Zrazy
Also known as:
ar - Arabic: زرازي
be - Belarusian: Зразы
be-tarask - Belarusian (Taraškievica orthography): Зразы
de - German: Zrazy
el - Greek: Ζράζι
es - Spanish: Zrazy
ja - Japanese: ズラズィ
jv - Javanese: Zrazy
kk - Kazakh: Зразы
lt - Lithuanian: Zrazai
pl - Polish: Zrazy
pt - Portuguese: Zrazy
ru - Russian: Зразы
uk - Ukrainian: Зрази
vi - Vietnamese: Zrazy
Category: meat (beef meatball)
Cuisine: Polish, Belarusian, Lithuanian
Associated cuisines: Polish, Belarusian, Lithuanian
Area: Poland, Belarus, Lithuania
Countries: Poland, Belarus, Lithuania
Region: Northern Europe Eastern Europe

The dish is a meat roulade with a rolled shape and made from thin slices of beef, flavored with salt and pepper and stuffed with Vegetable, mushrooms, eggs, and potatoes.

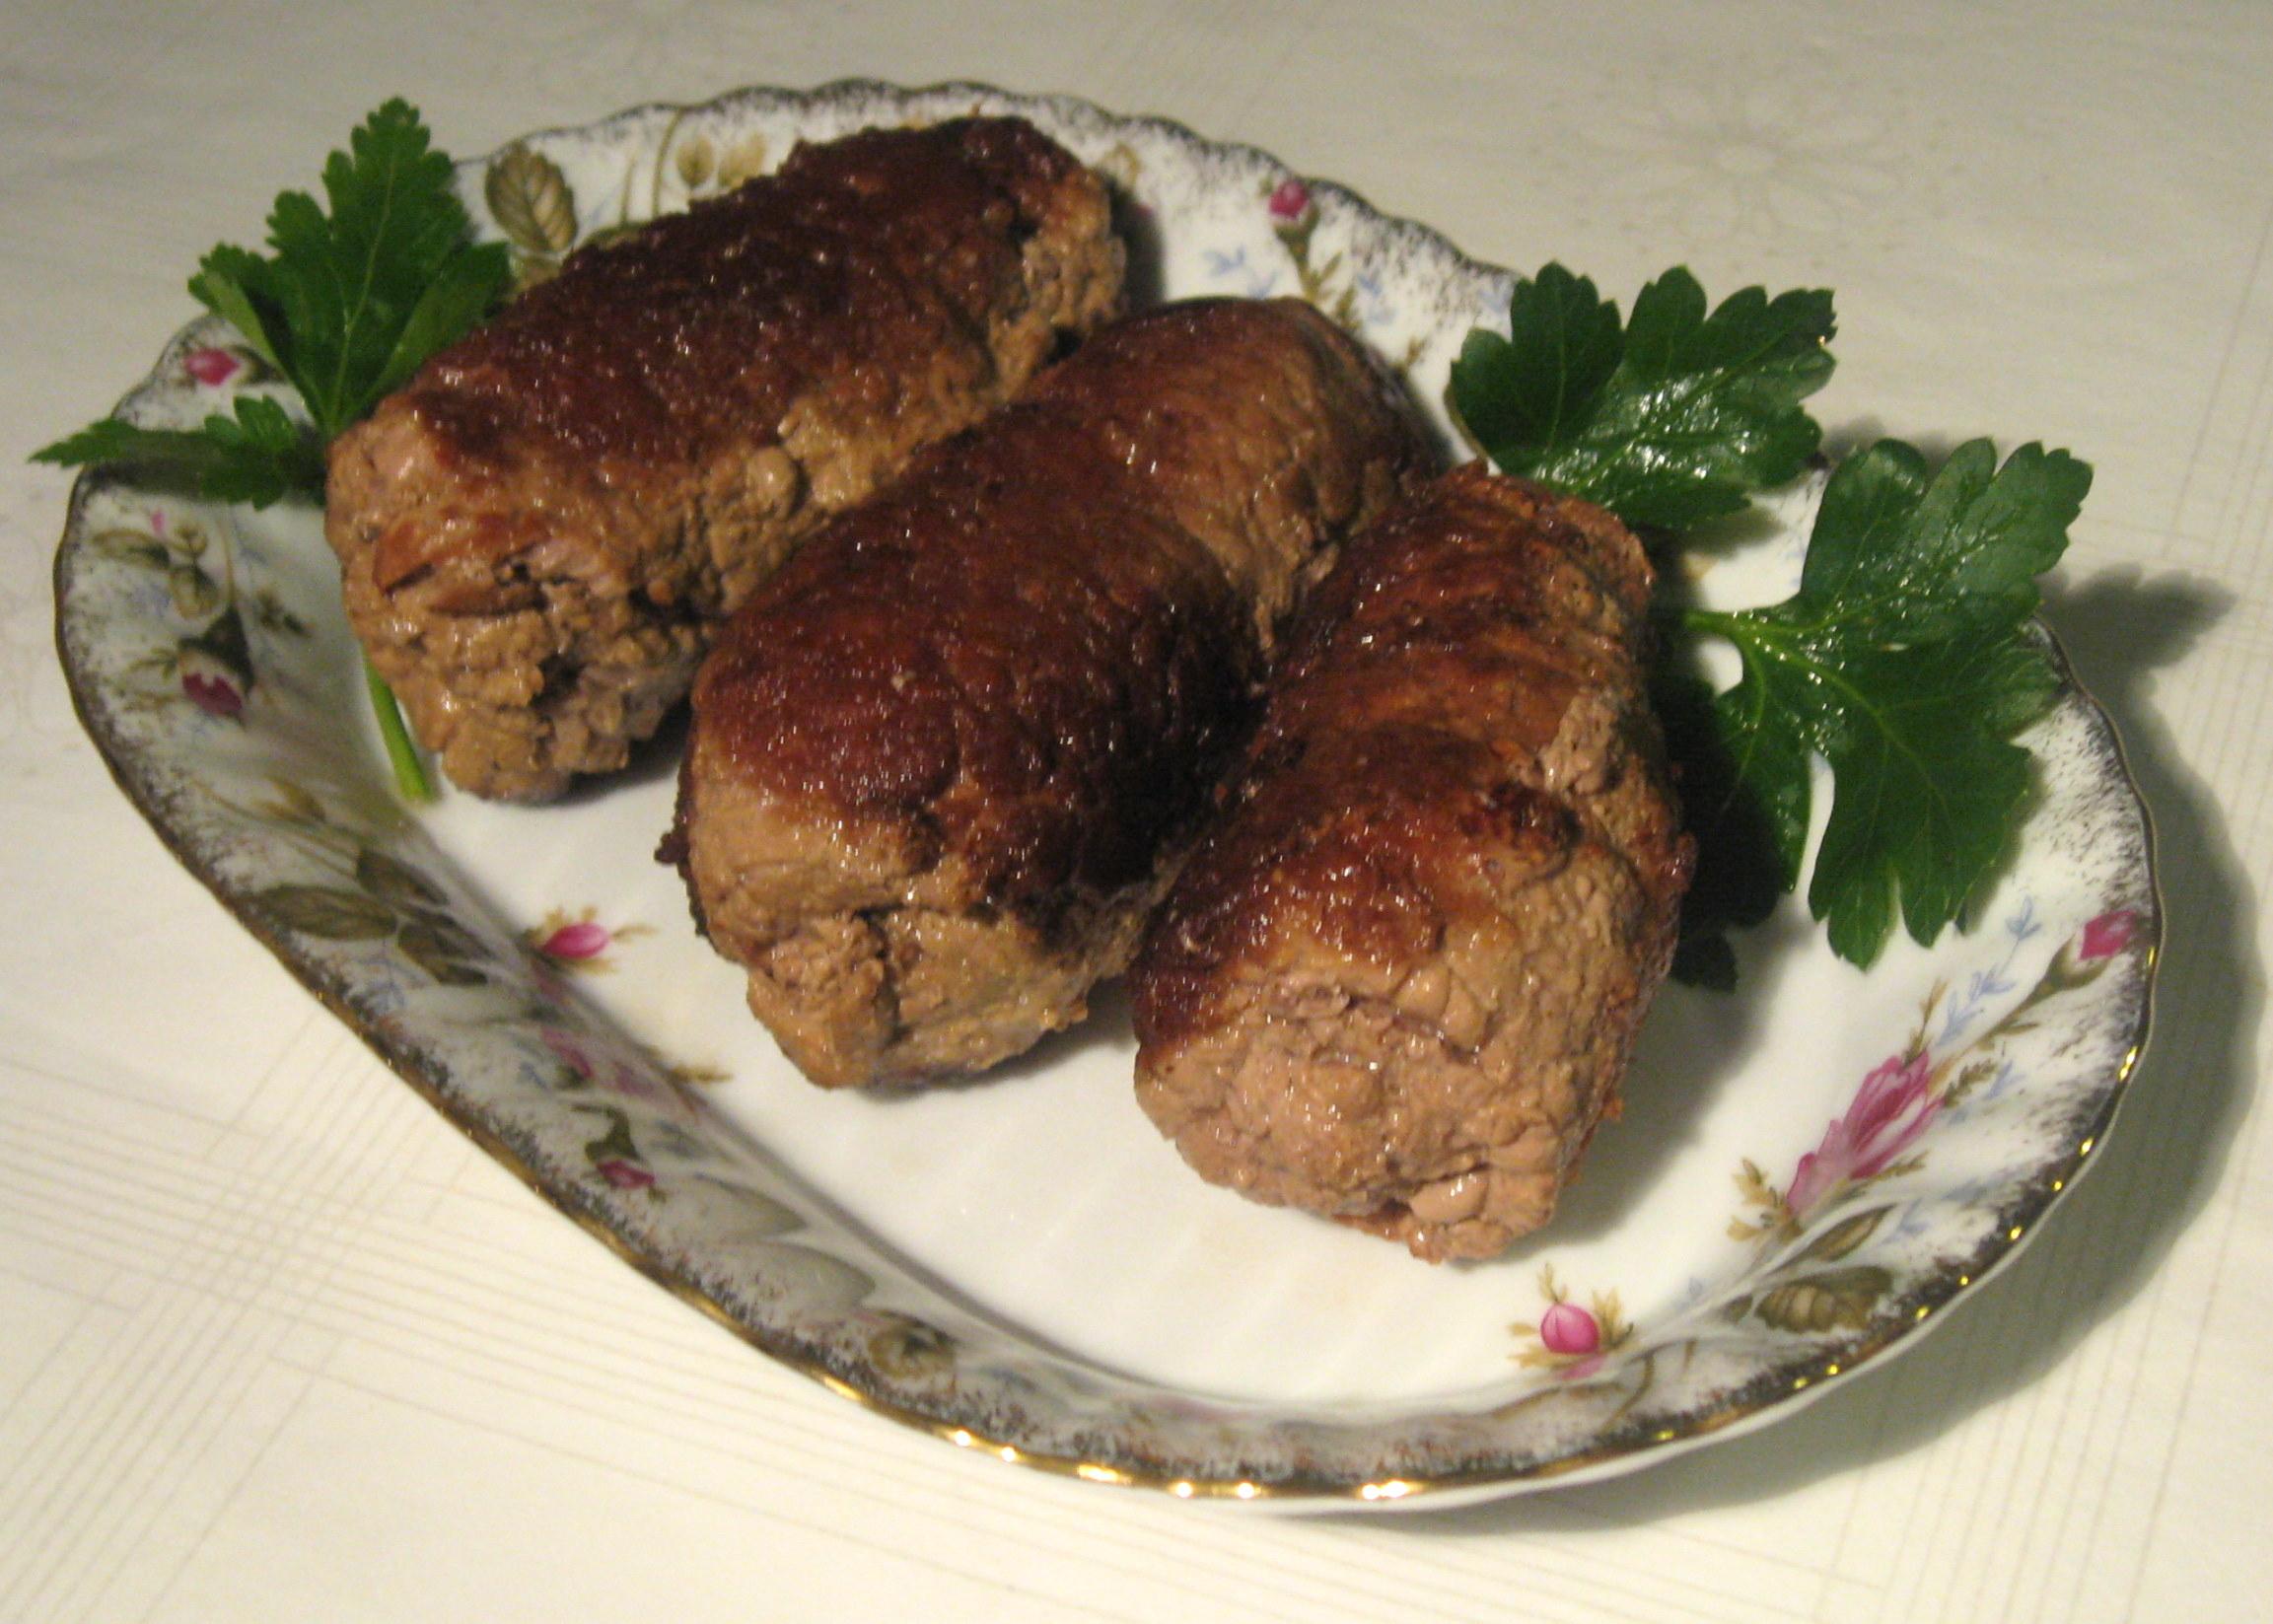